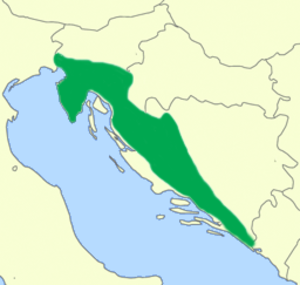
Hulepadde
Udbredelse af Hulepadde langs